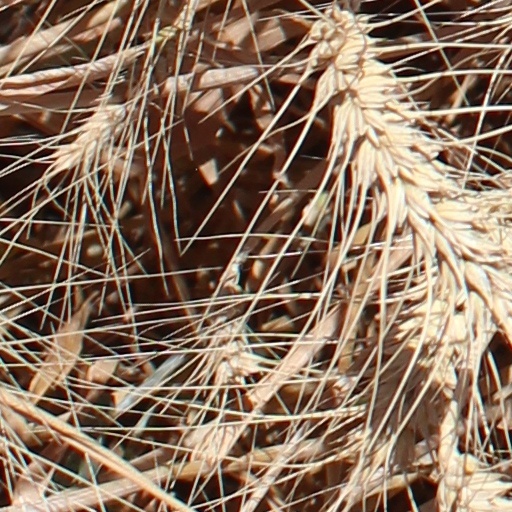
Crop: wheat